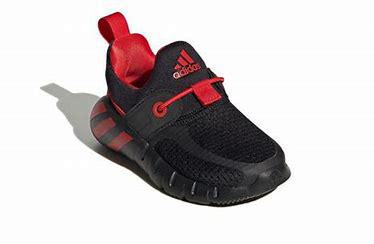
Brand: adidas
Model: Rapidazen I